Laurent Clerc

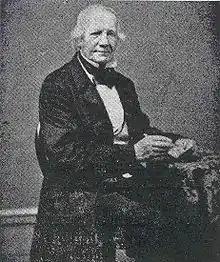
Teacher, co-founder of the first permanent school for the Deaf in North America

Louis Laurent Marie Clerc (26 December 1785 – 18 July 1869) was a French teacher called "The Apostle of the Deaf in America" and was regarded as the most renowned deaf person in American deaf history. He was taught by Abbé Sicard and deaf educator Jean Massieu, at the Institution Nationale des Sourds-Muets in Paris. With Thomas Hopkins Gallaudet, he founded the first school for the deaf in North America, the Asylum for the Education and Instruction of the Deaf and Dumb, on April 15, 1817, in the old Bennet's City Hotel, Hartford, Connecticut. The school was subsequently renamed the American School for the Deaf and in 1821 moved to 139 Main Street, West Hartford. The school remains the oldest existing school for the deaf in North America.